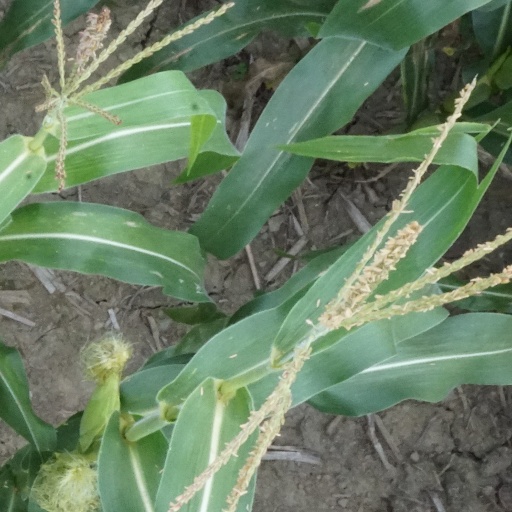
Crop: maize; corn